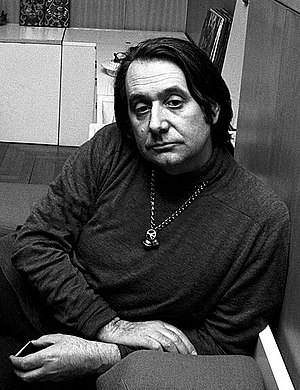
Ettore Sottsass
Ettore Sottsass var en italiensk arkitekt og designer.